University of Lomé

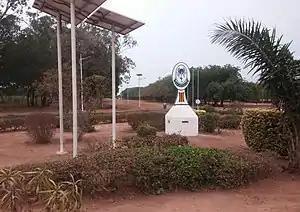
University of Lomé entrance

The University of Lomé (abbreviated UL) is a public university in Togo, located in the capital Lomé. It is the country's largest university. It was founded in 1970 as the University of Benin and adopted its current name in 2001.